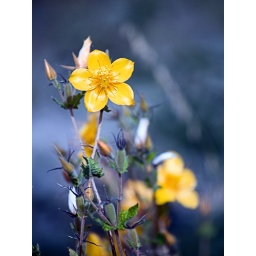
Another beautiful yellow flower in our pasture